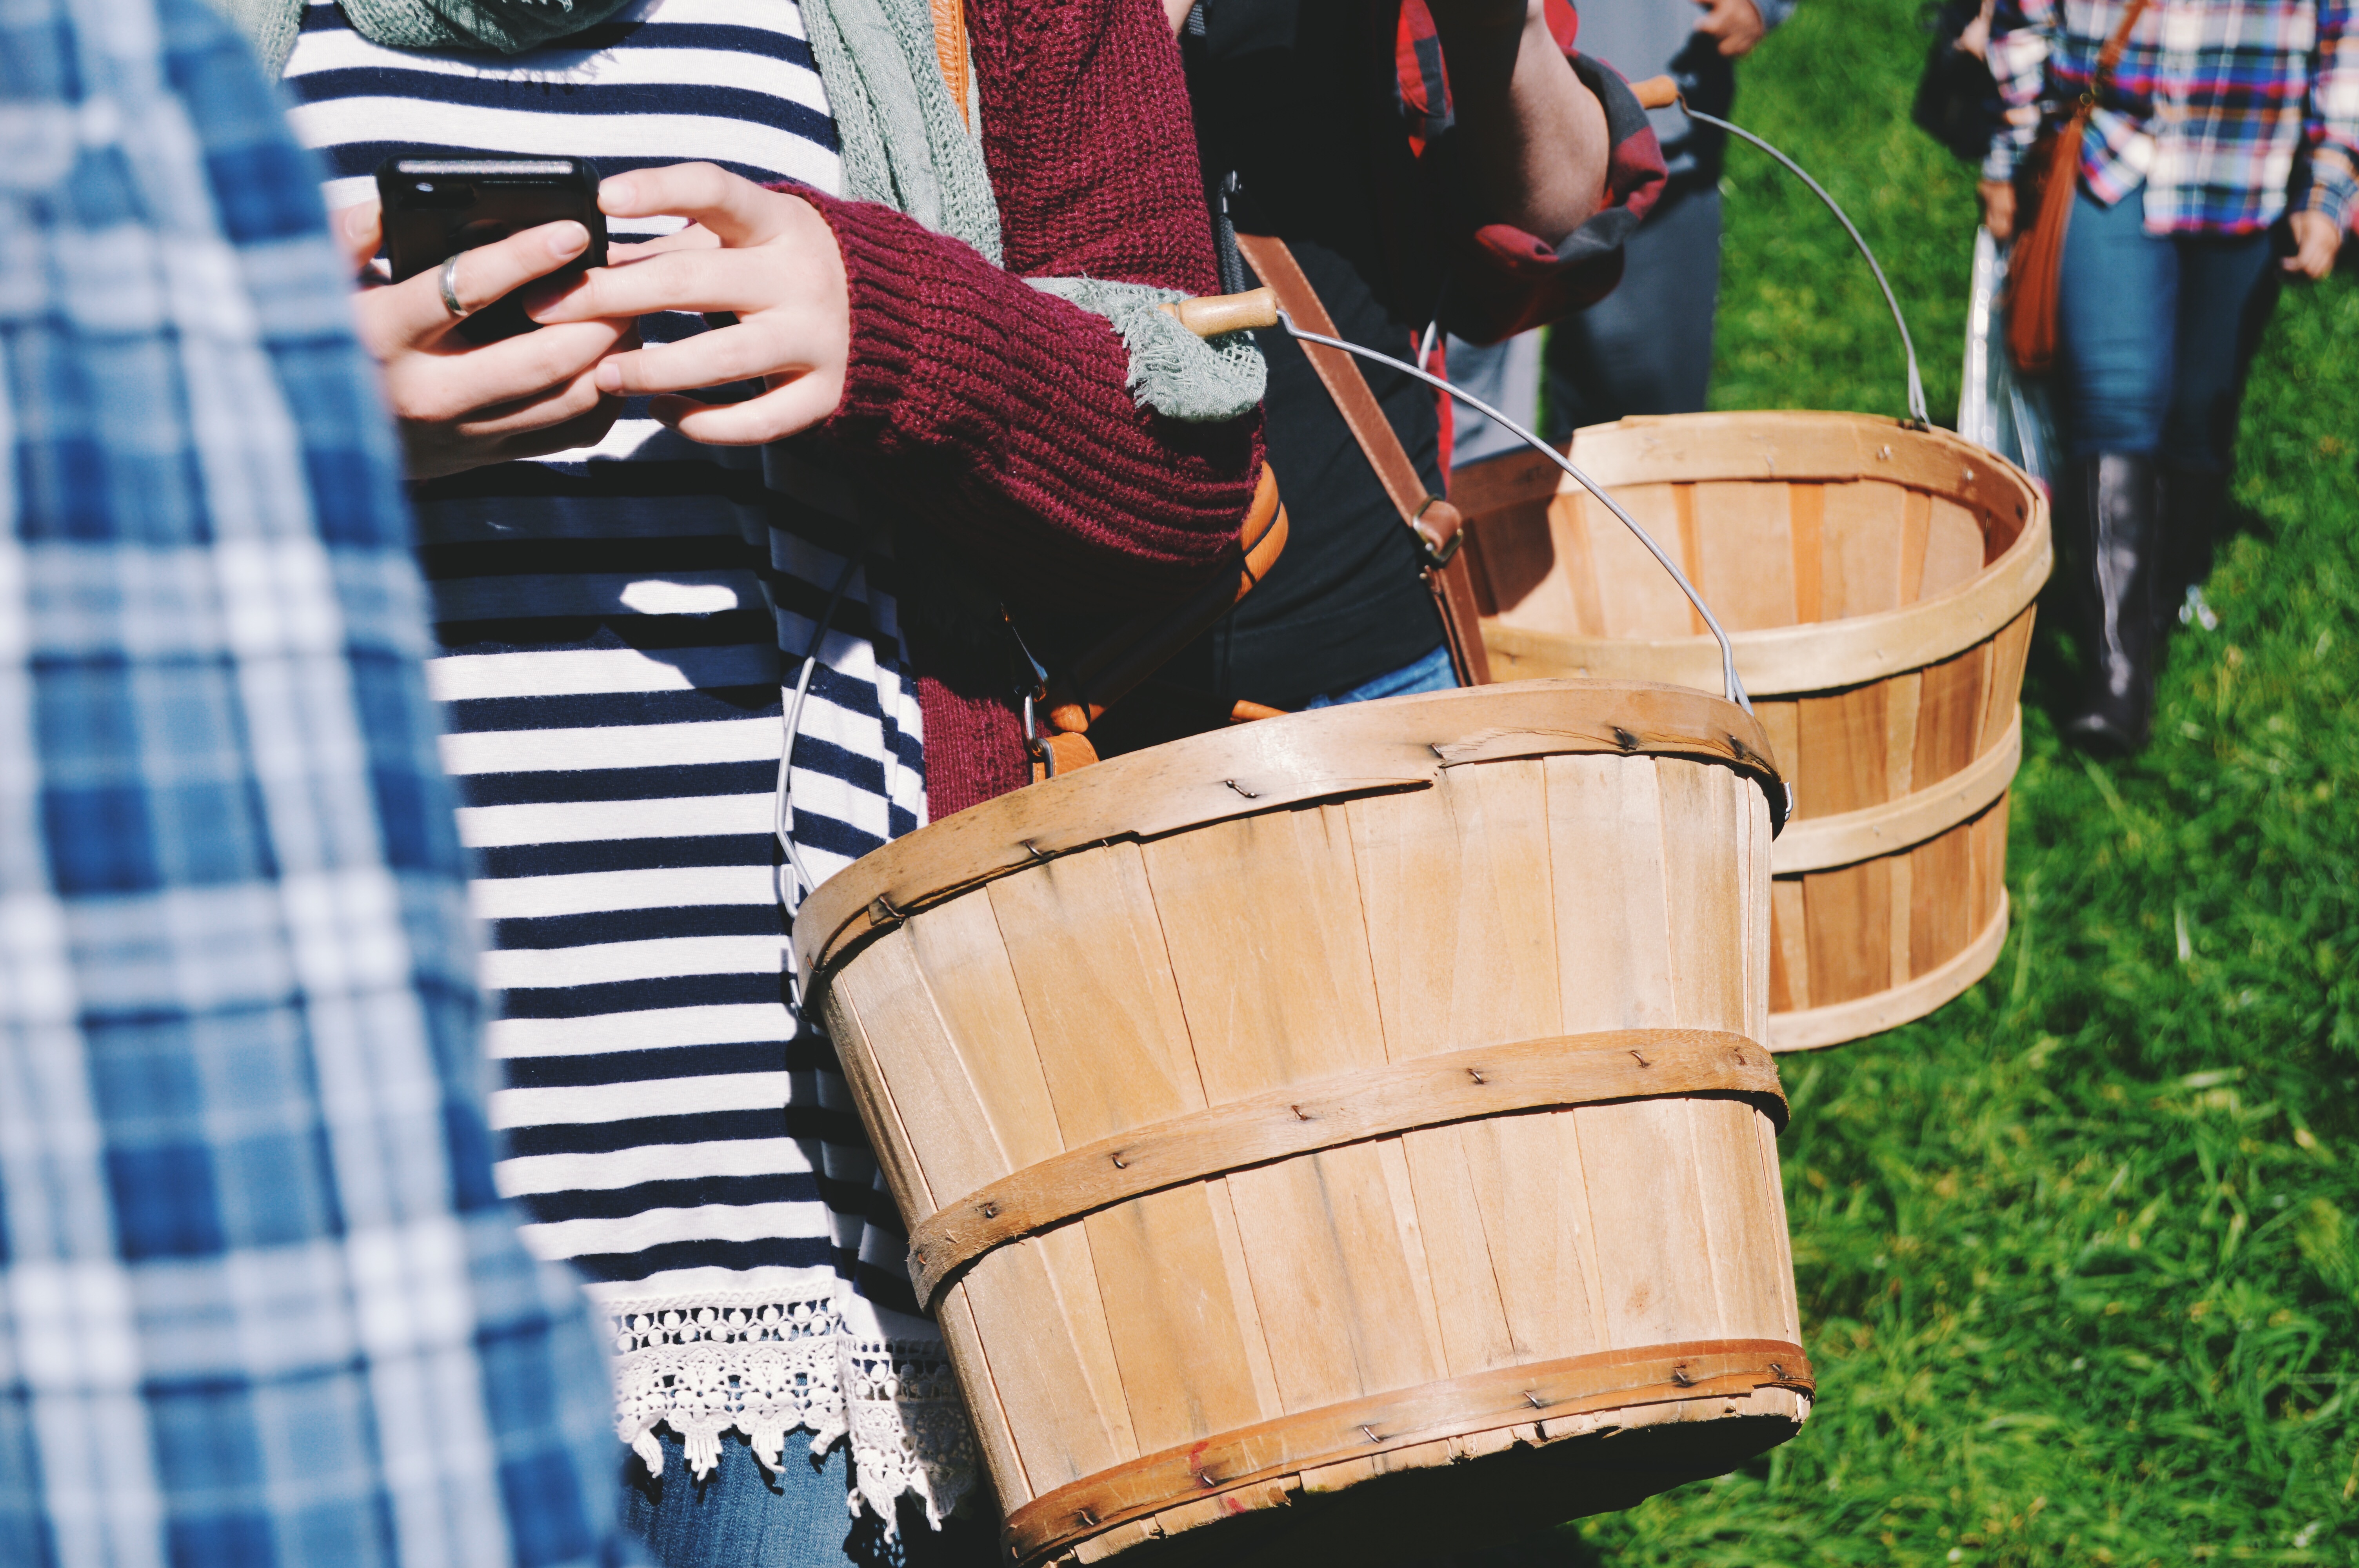
hand, person, phone, basket, drum, mobile phone, man made object, hand drum